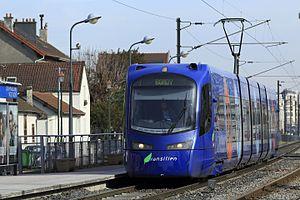
Transilien est le nom du réseau de trains de banlieue de SNCF Voyageurs desservant principalement les gares d'Île-de-France. La zone couverte ne correspond pas exactement aux limites administratives de la région : les trains desservent aussi plusieurs gares situées en Normandie, dans les Hauts-de-France et en région Centre-Val de Loire. A contrario, quelques gares situées aux marges de la région ne sont pas desservies par le réseau, mais uniquement par les trains express régionaux des régions voisines. Il est l'héritier des trains de banlieue qui existaient depuis la fin du XIXᵉ siècle.